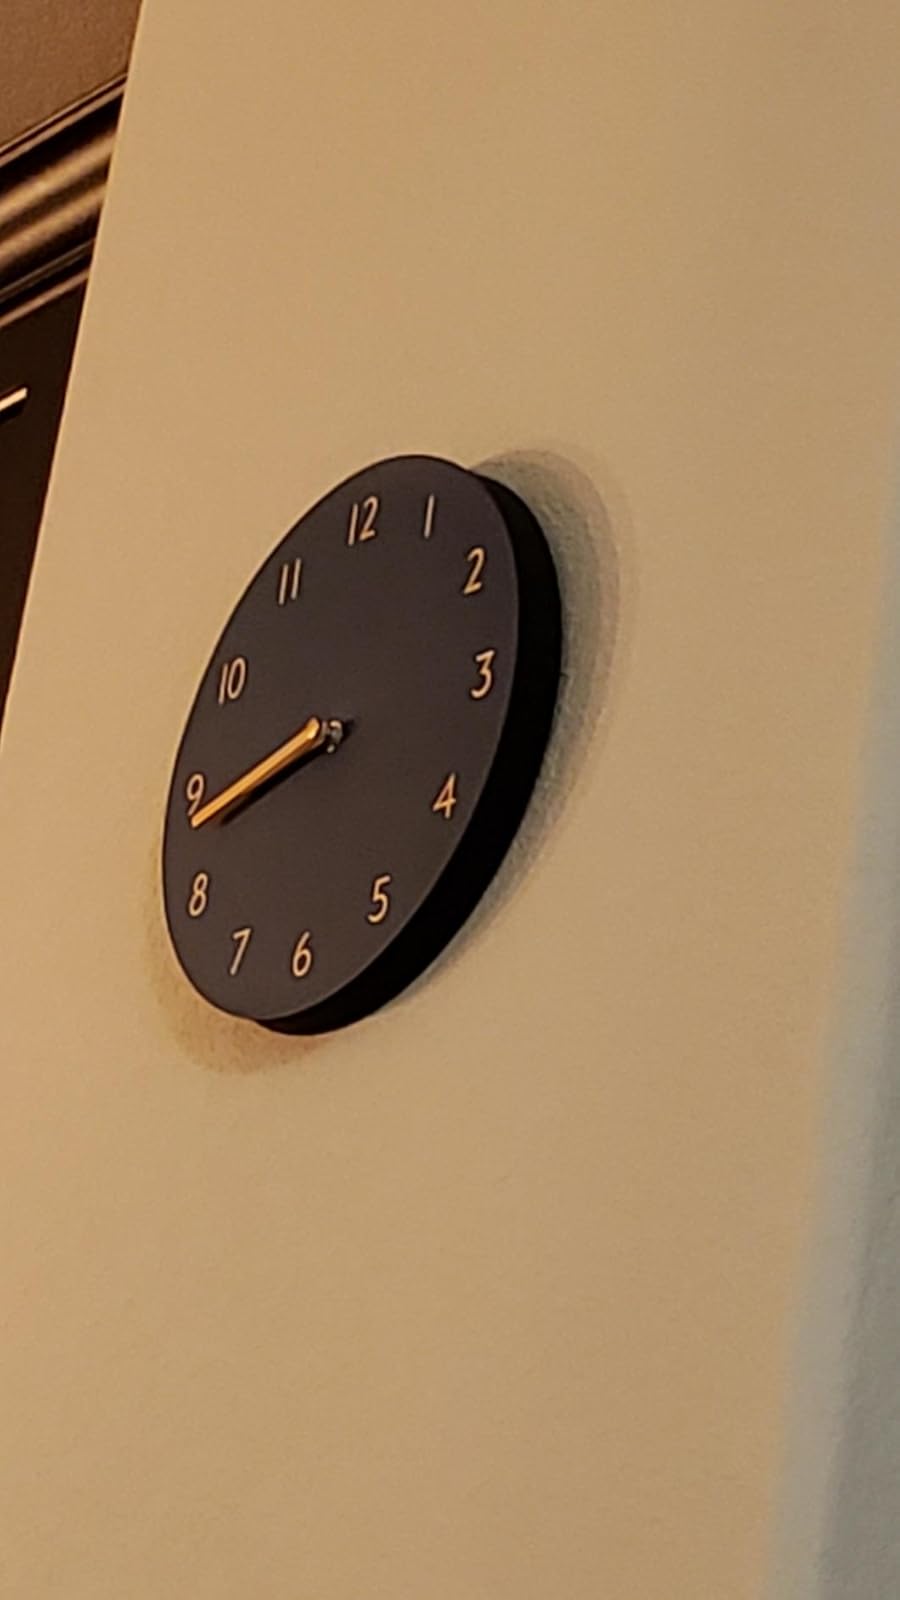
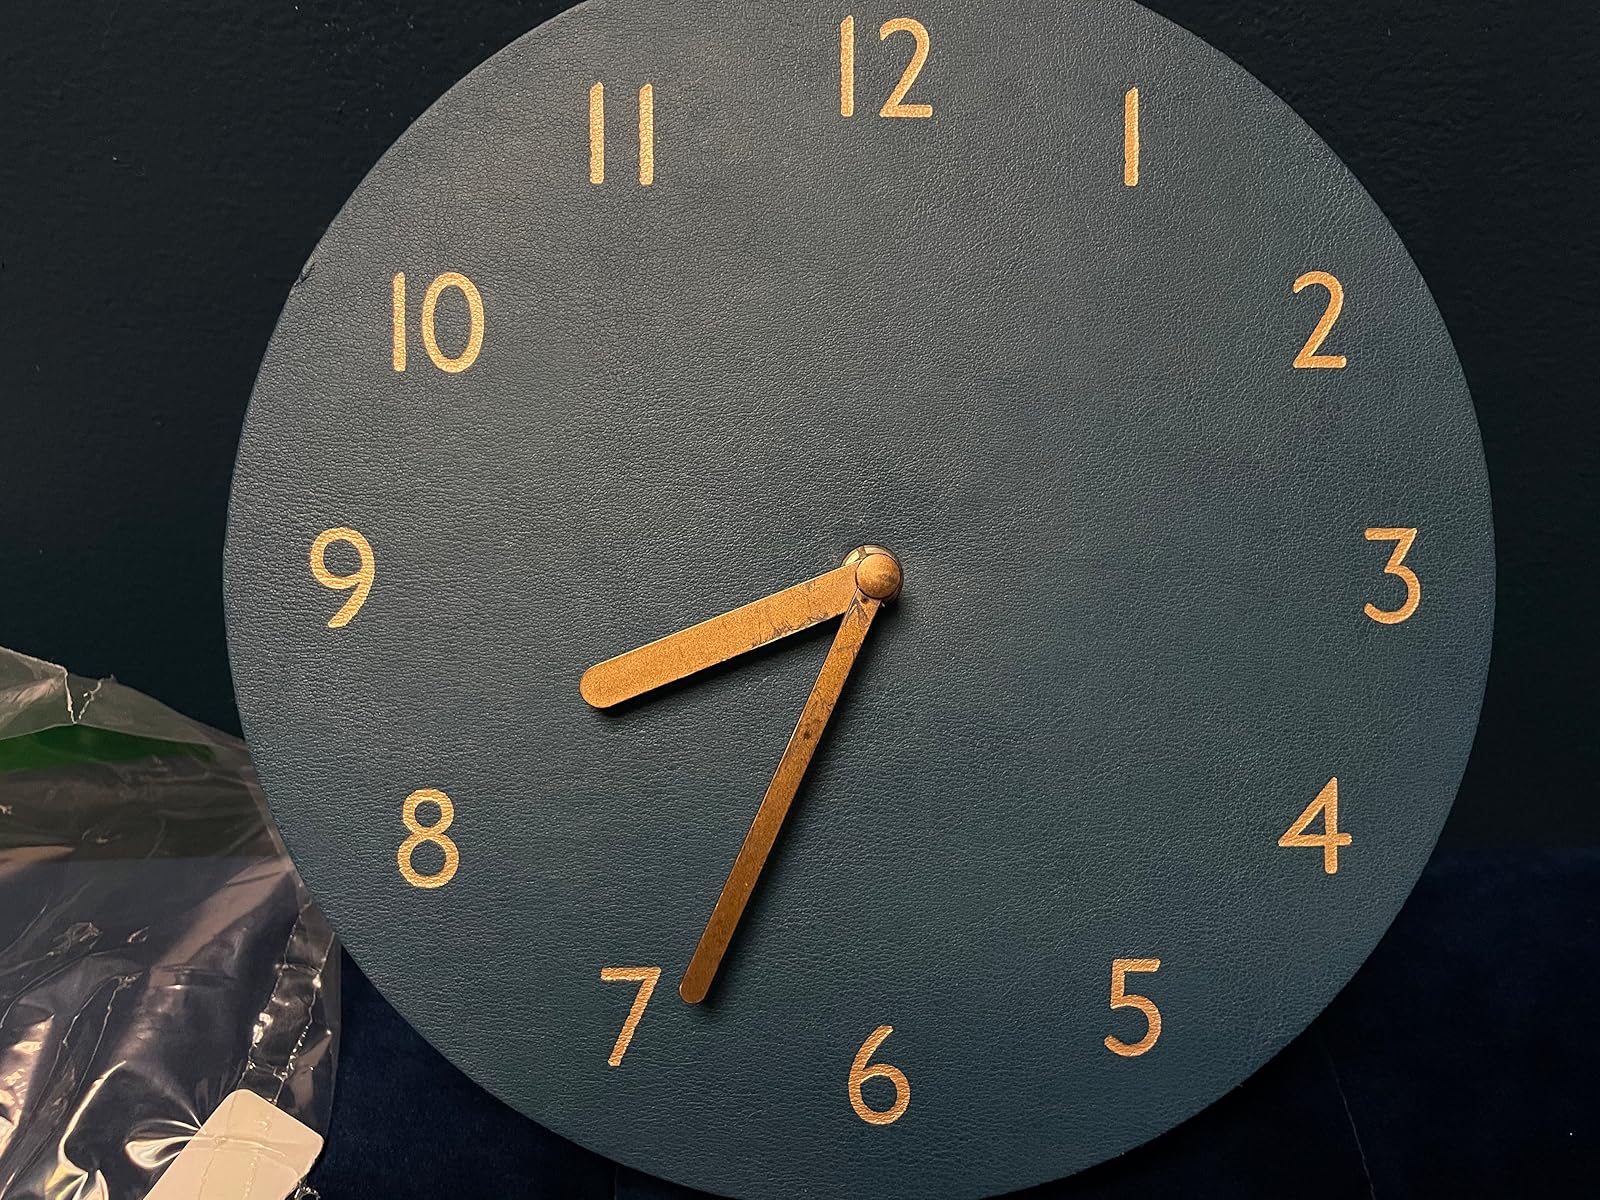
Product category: clock
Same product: yes